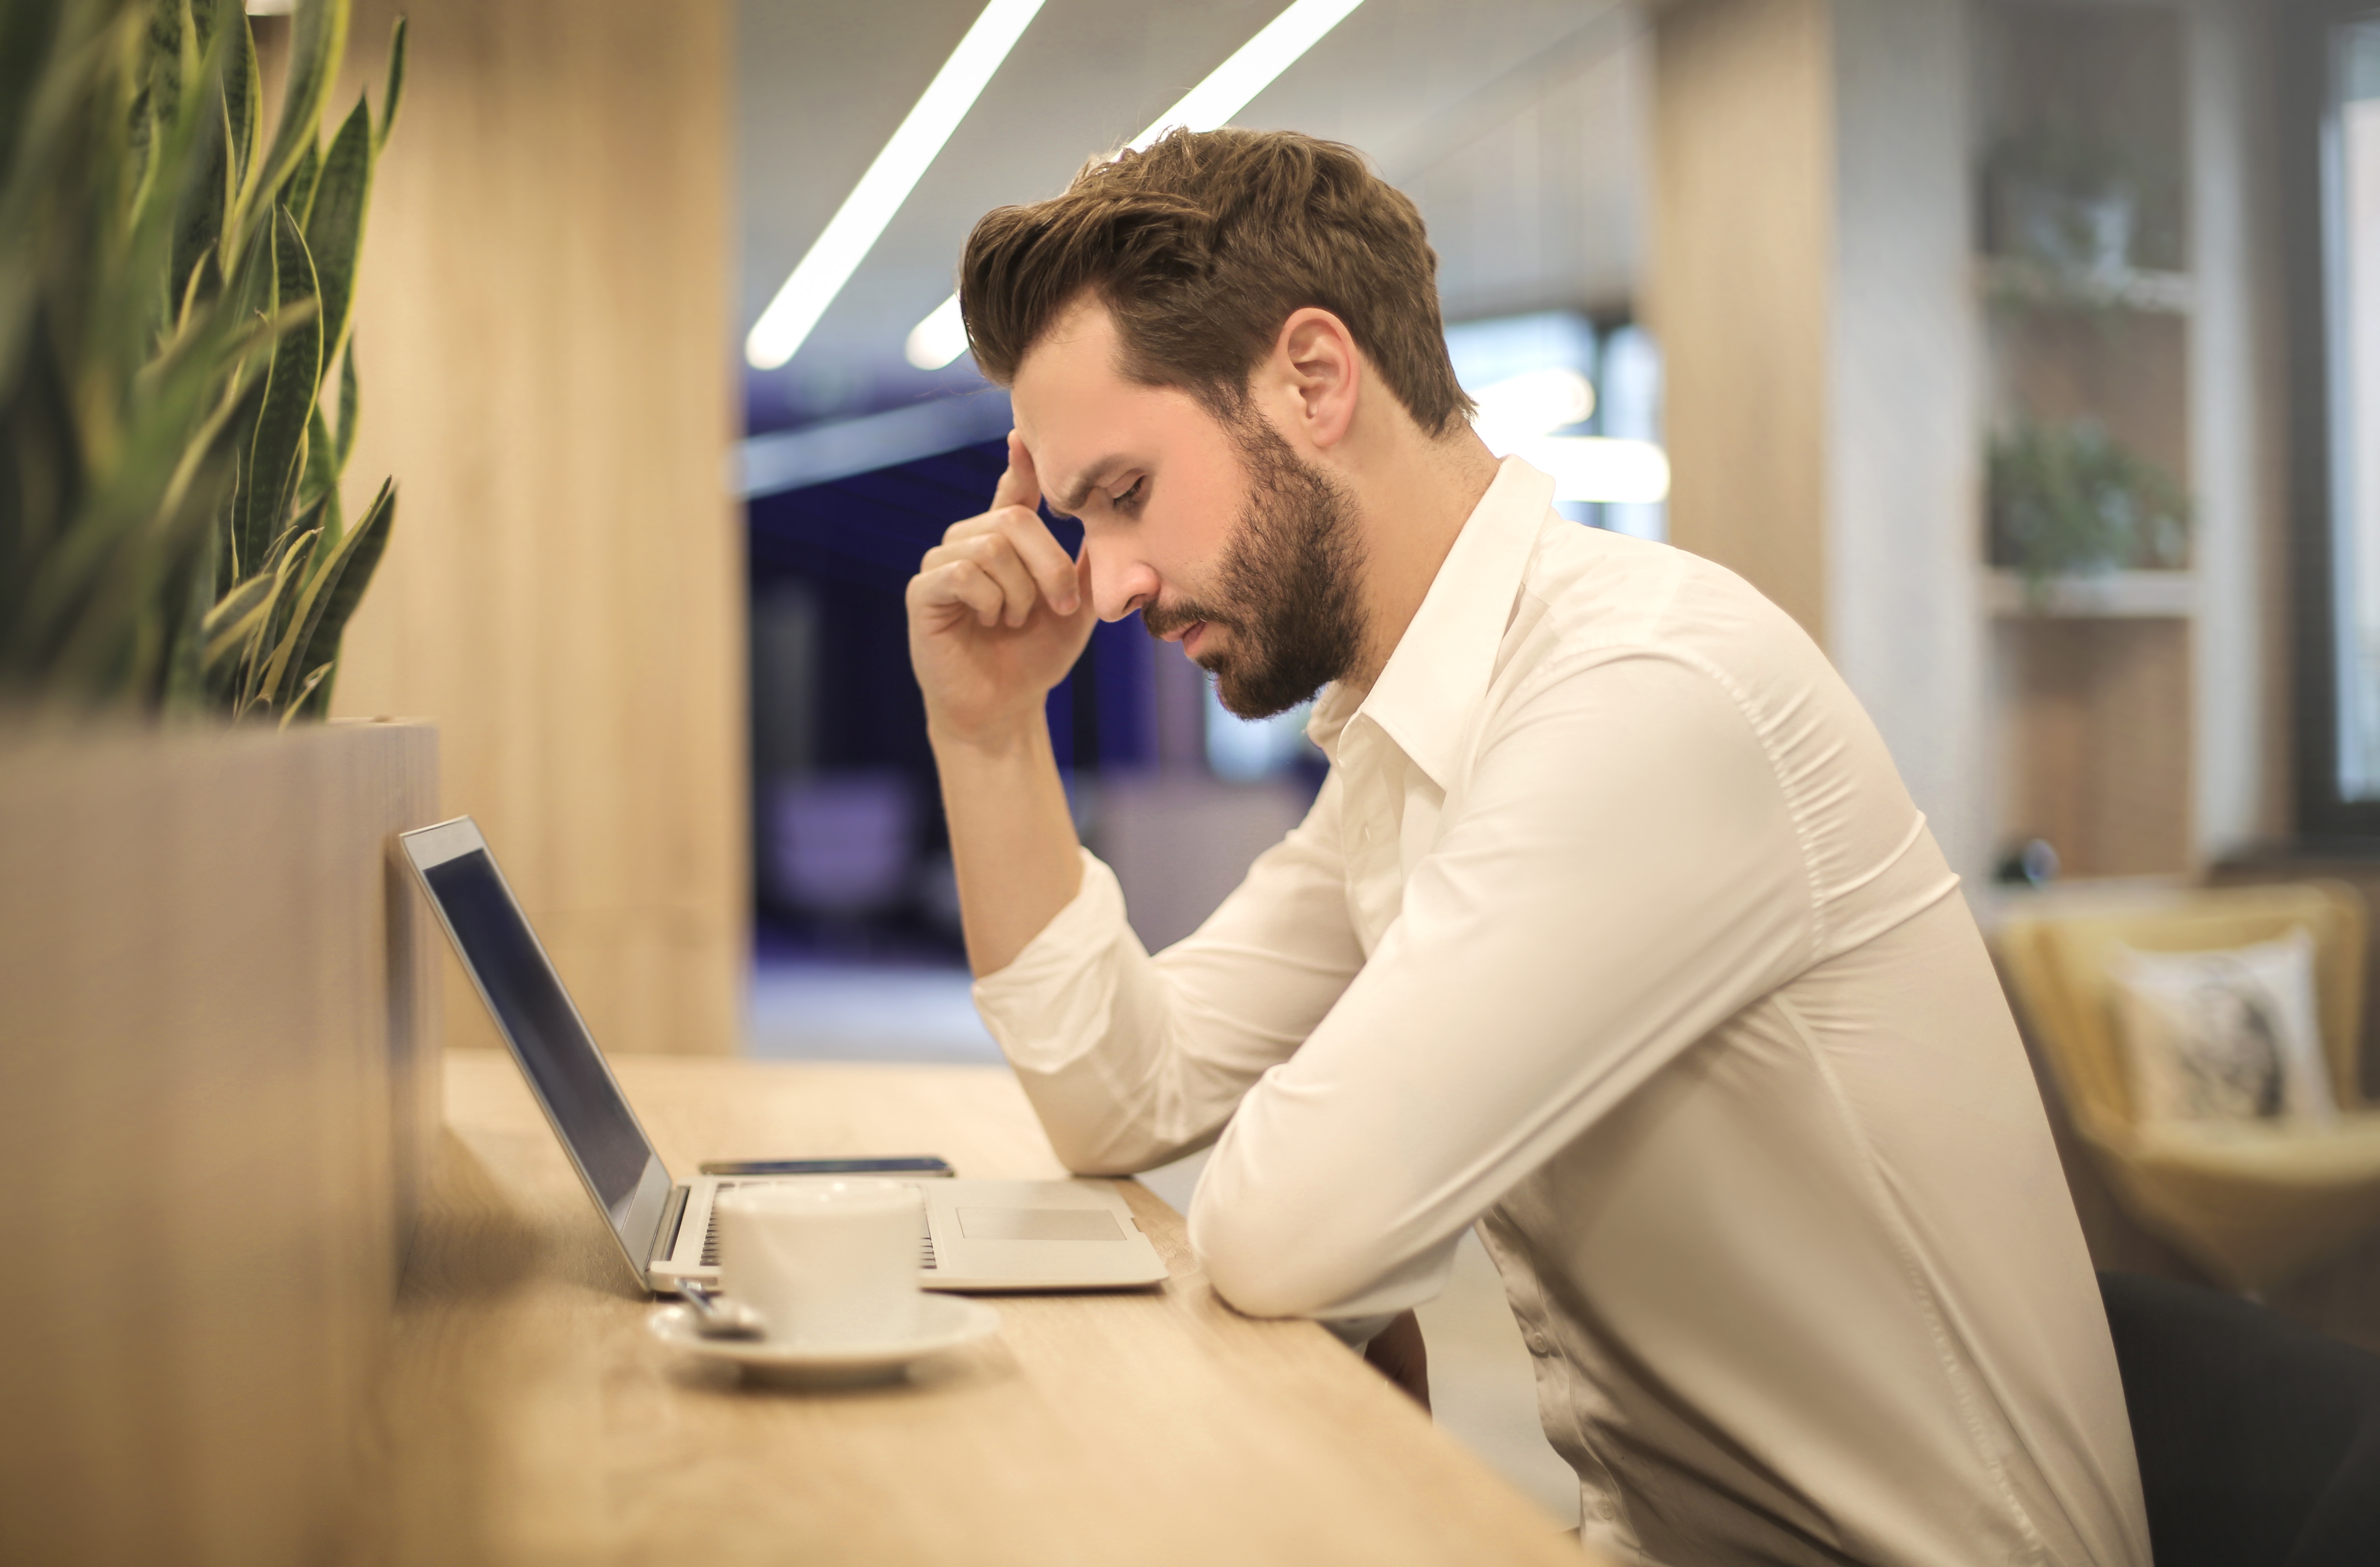
chin, white collar worker, shoulder, technology, sitting, neck, facial hair, electronic device, desk, conversation, gadget, photography, job, vacation, office, ear